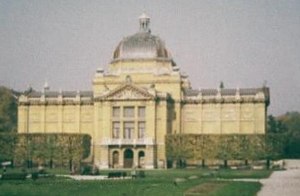
Zagreb / Historie / Nyeste historie
Zagreb - regeringsbygningen i 1975
Zagreb er hovedstad og den største by i Kroatien. Zagreb er det kulturelle, videnskabelige, økonomiske og administrative centrum for landet. Byen havde pr. 2007 801.554 indbyggere. Byen ligger mellem de sydlige skråninger af Medvednica-bjergene og på begge bredder af Savafloden i en højde af omtrent 122 m over havets overflade.